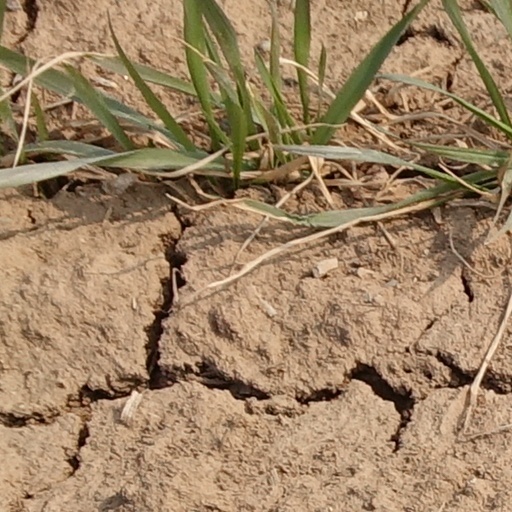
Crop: wheat